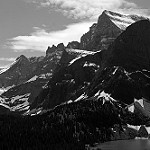
Label: B & W